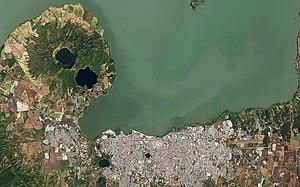
Managua ou Leal Villa de Santiago de Managua est une commune du Nicaragua, ainsi que le chef-lieu du département de Managua. Elle aussi la capitale du pays, le siège du gouvernement et des pouvoirs de l'État.